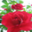
Label: rose